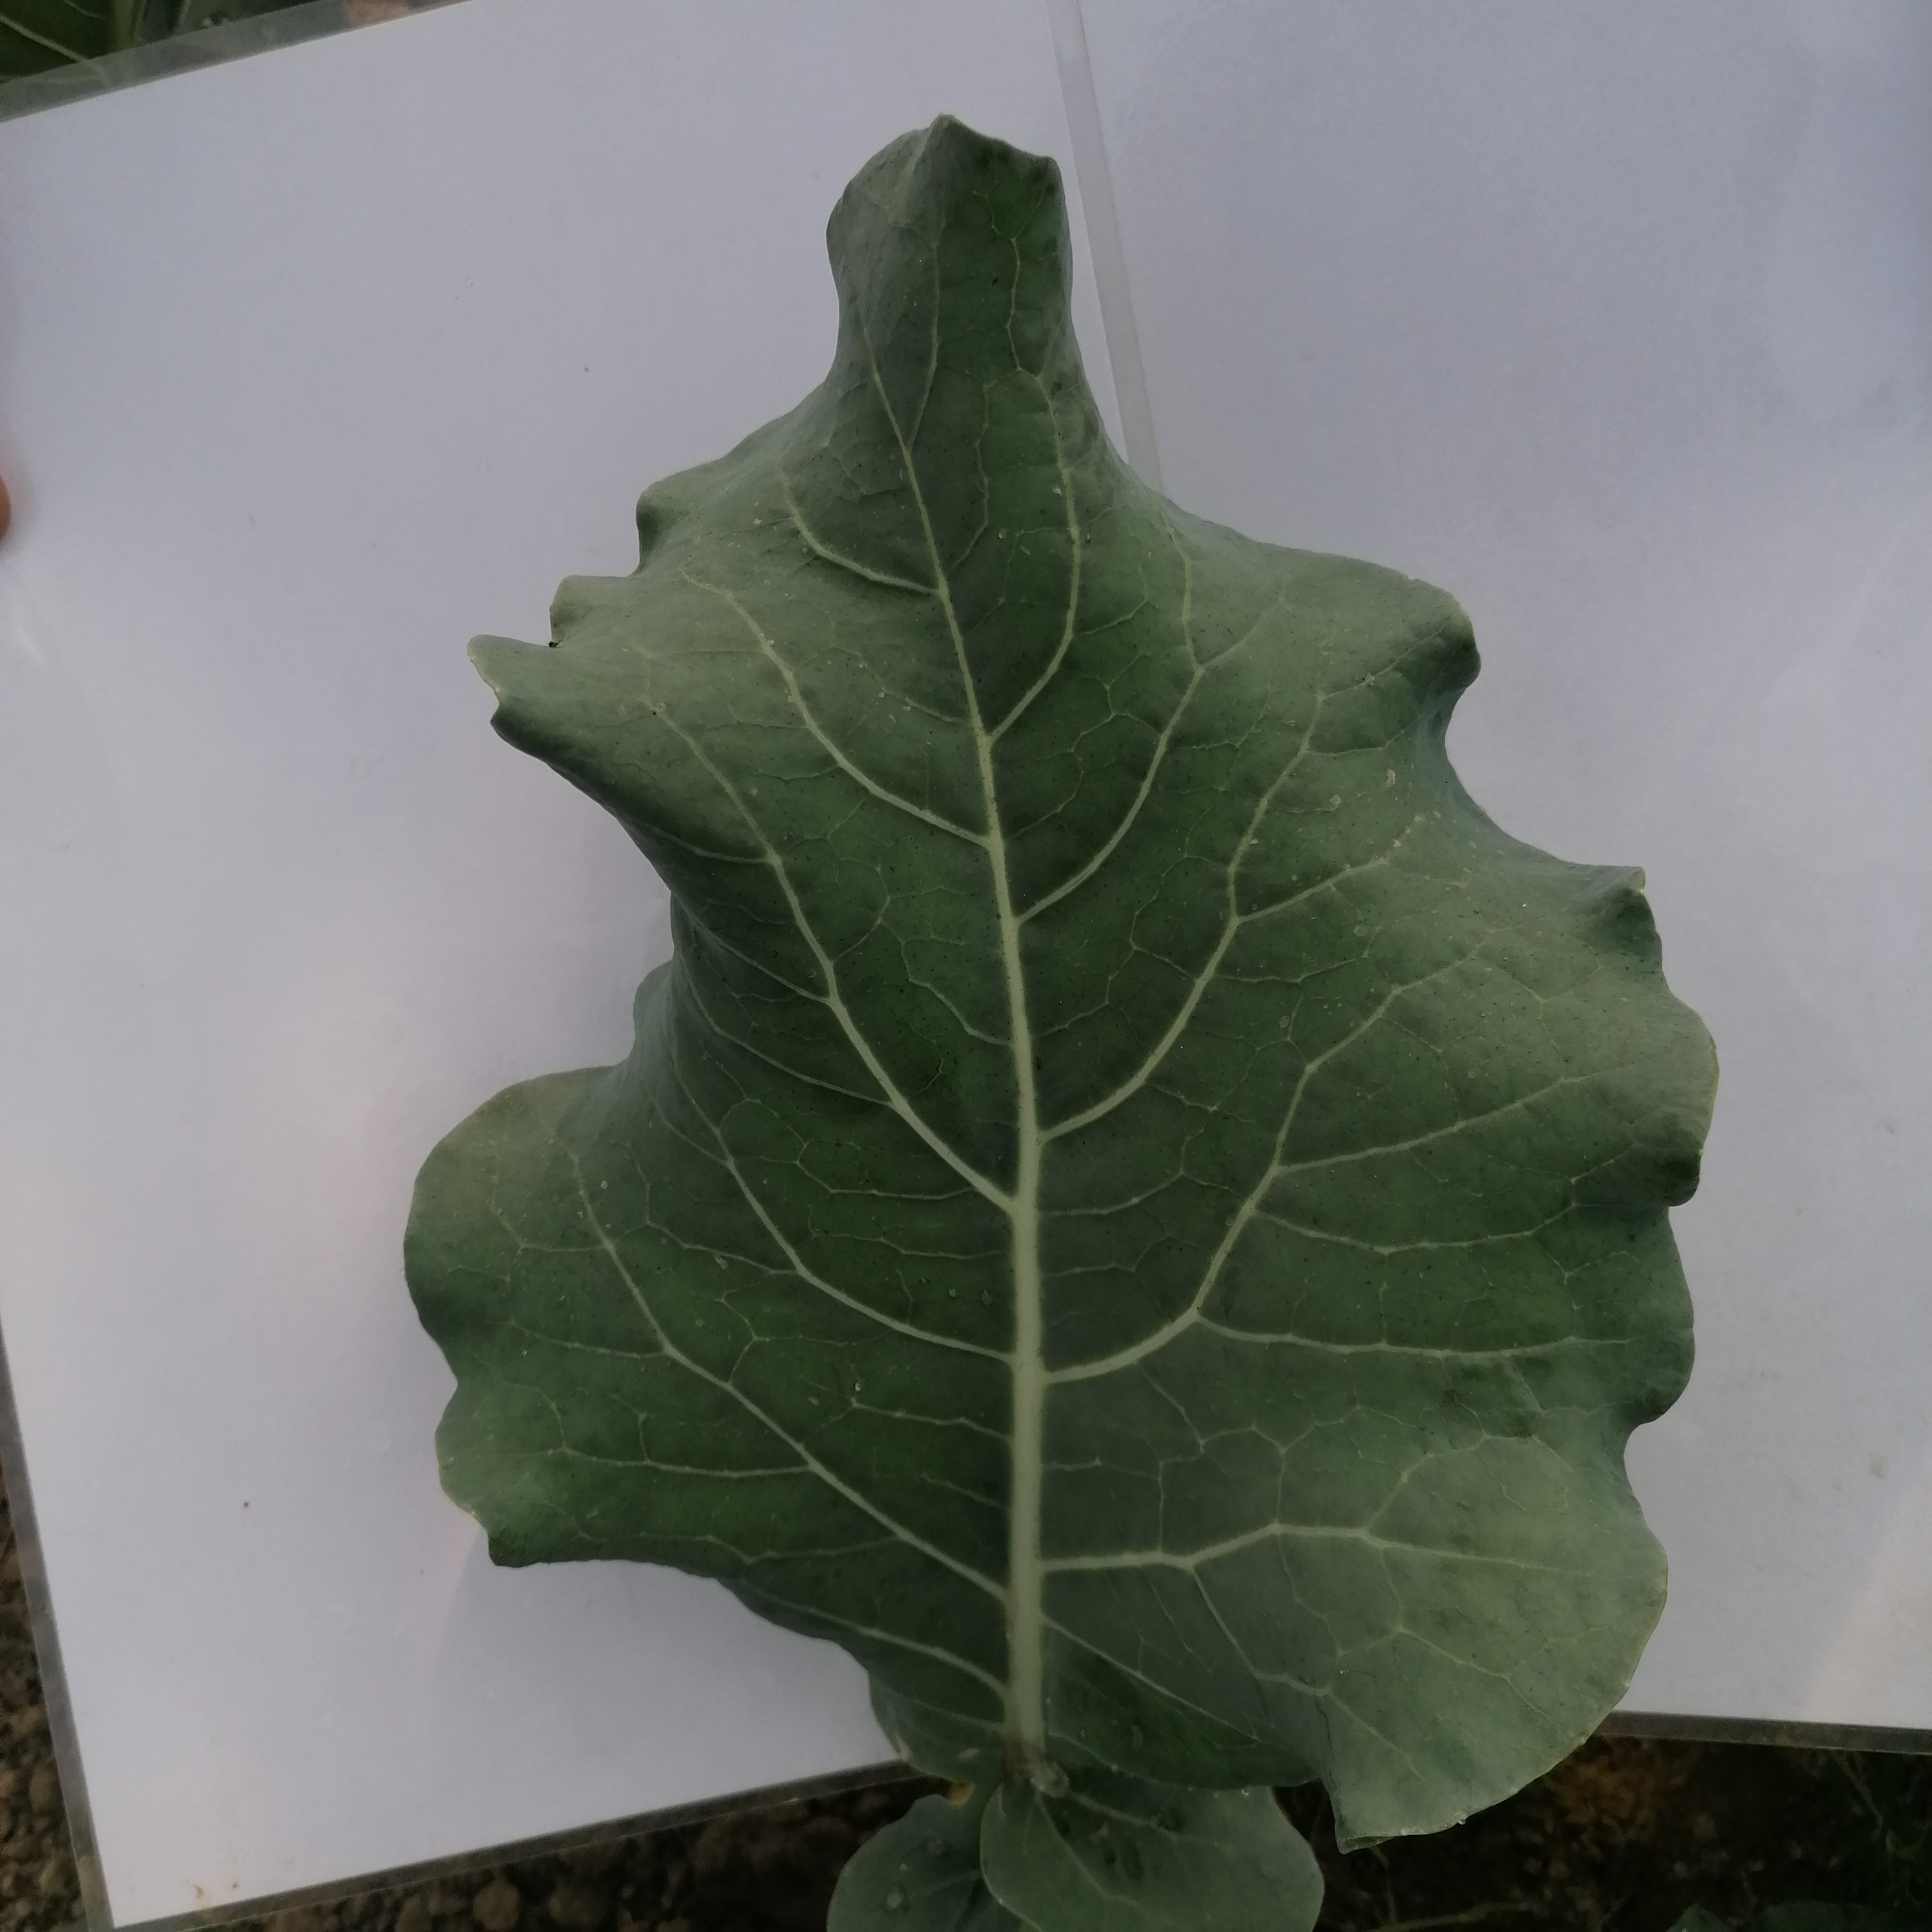
Label: Healthy